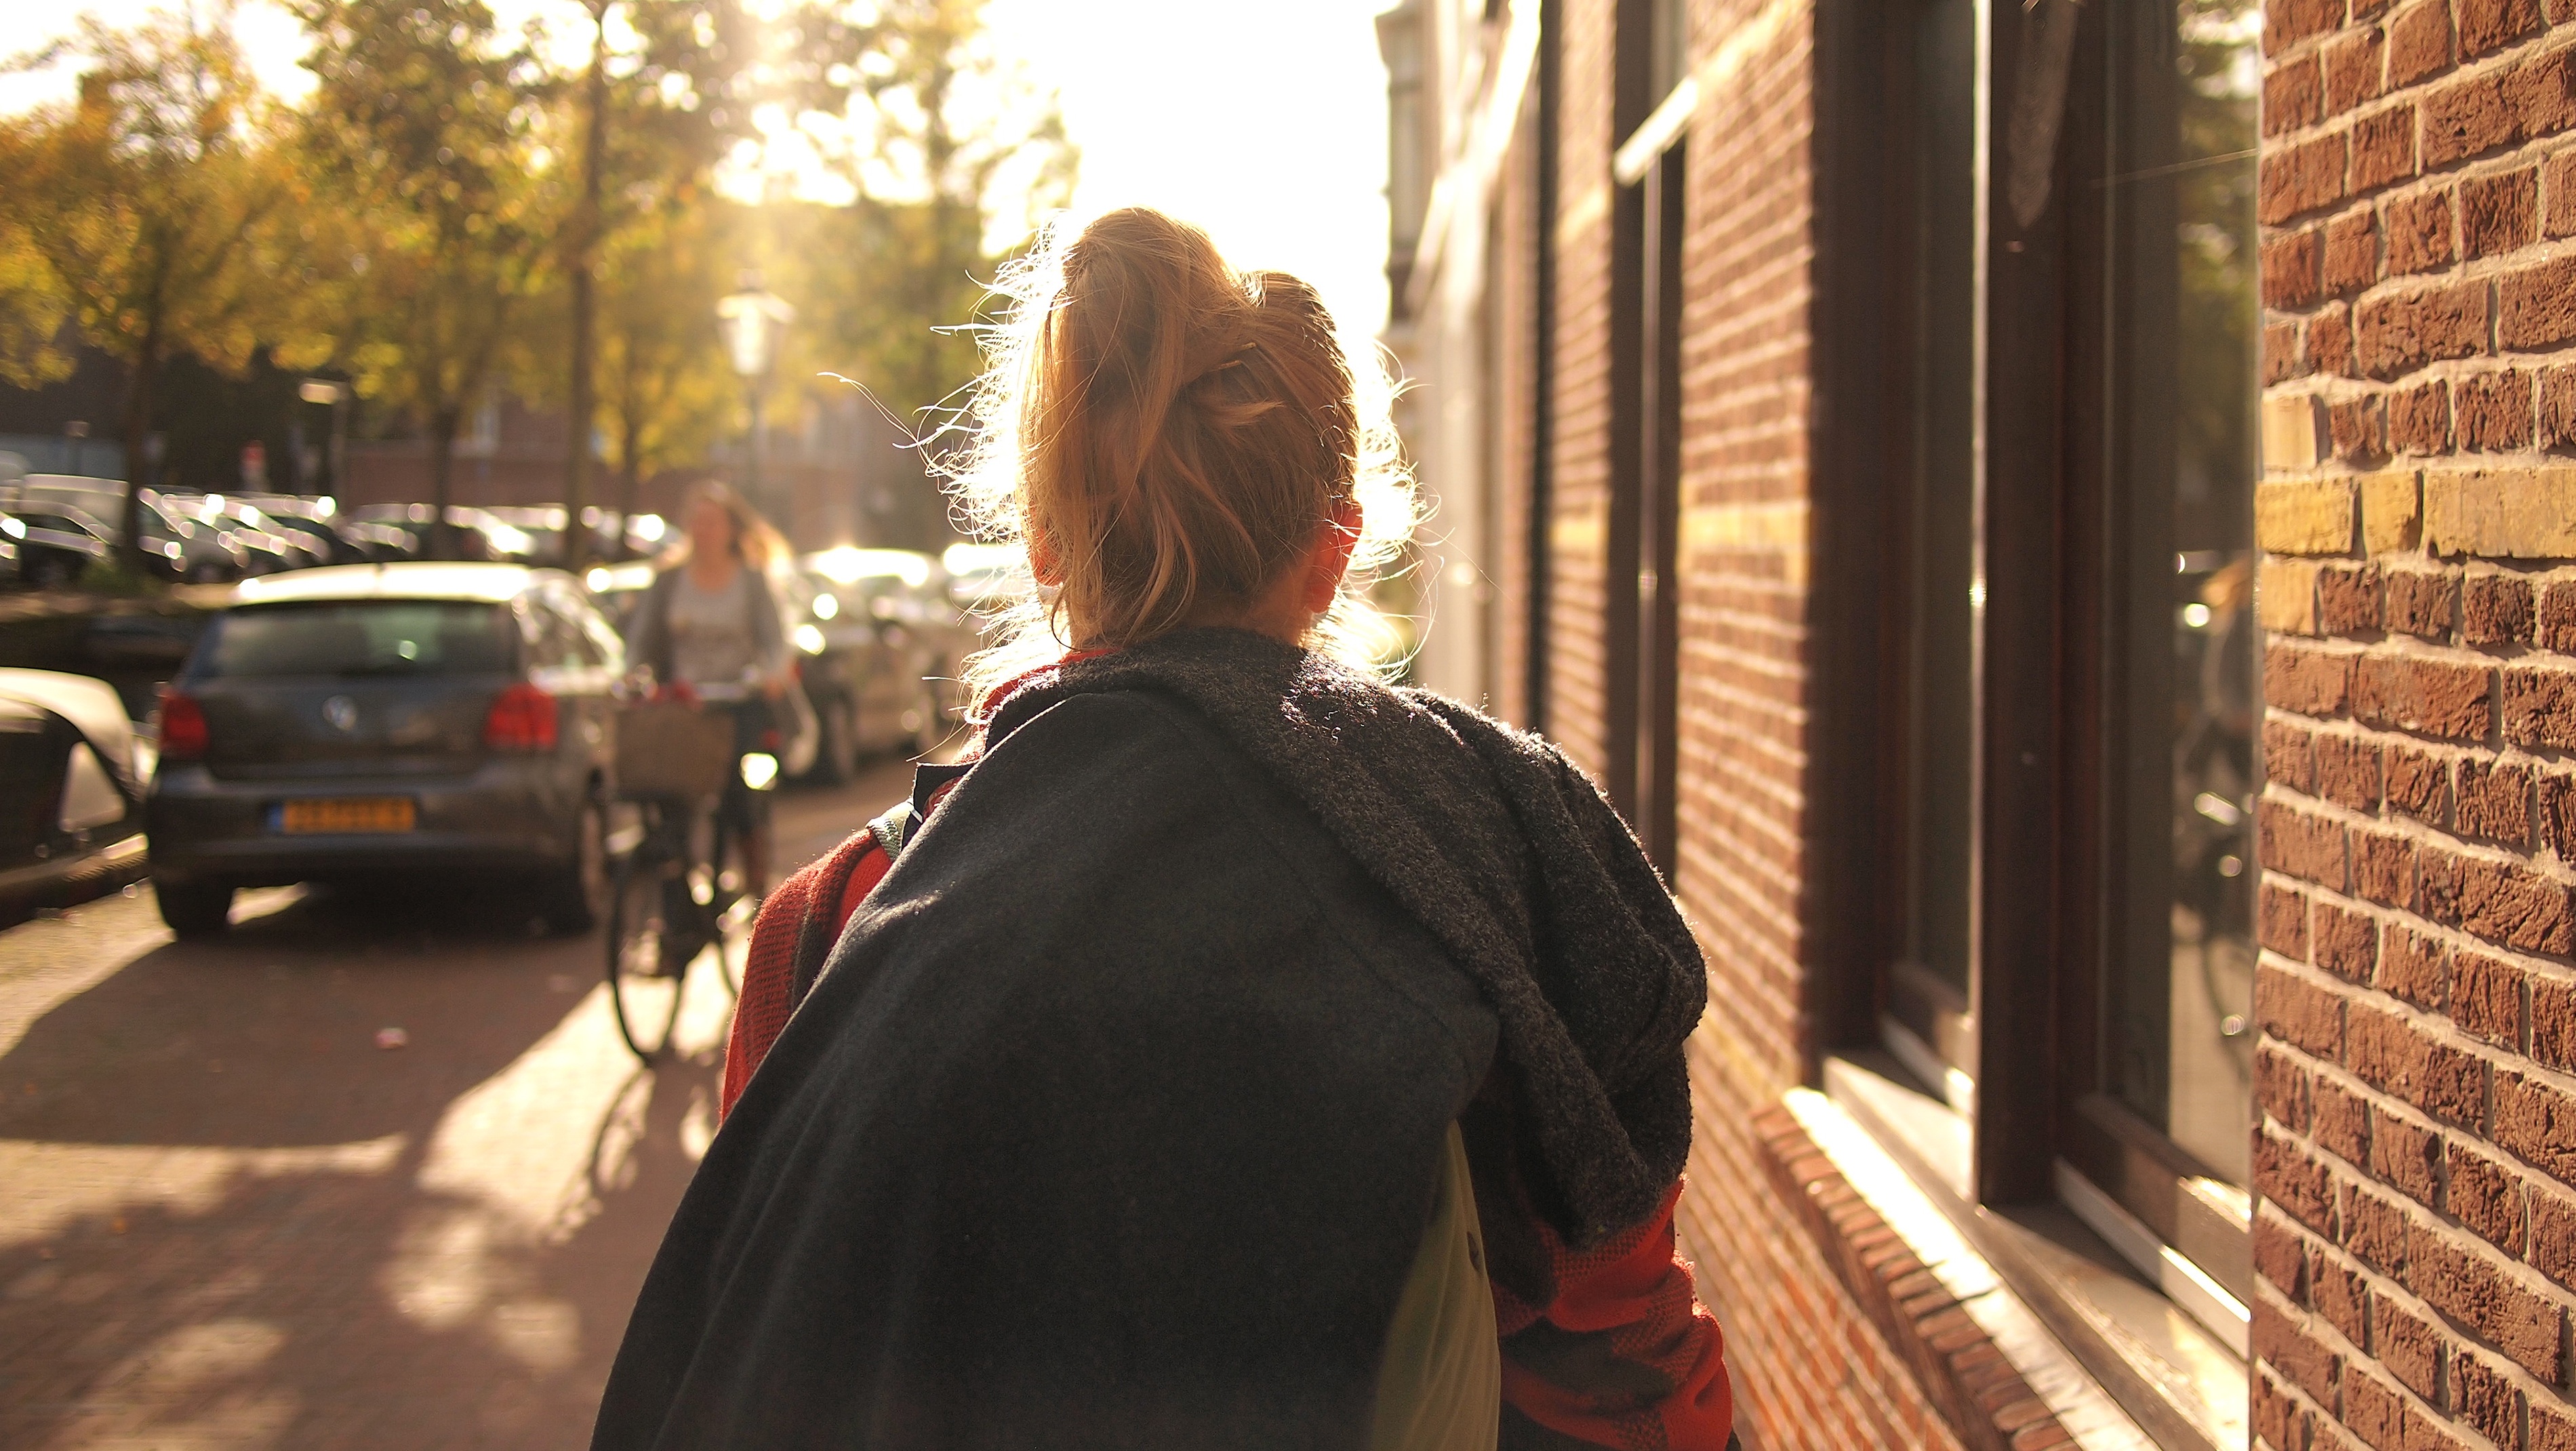
road, street